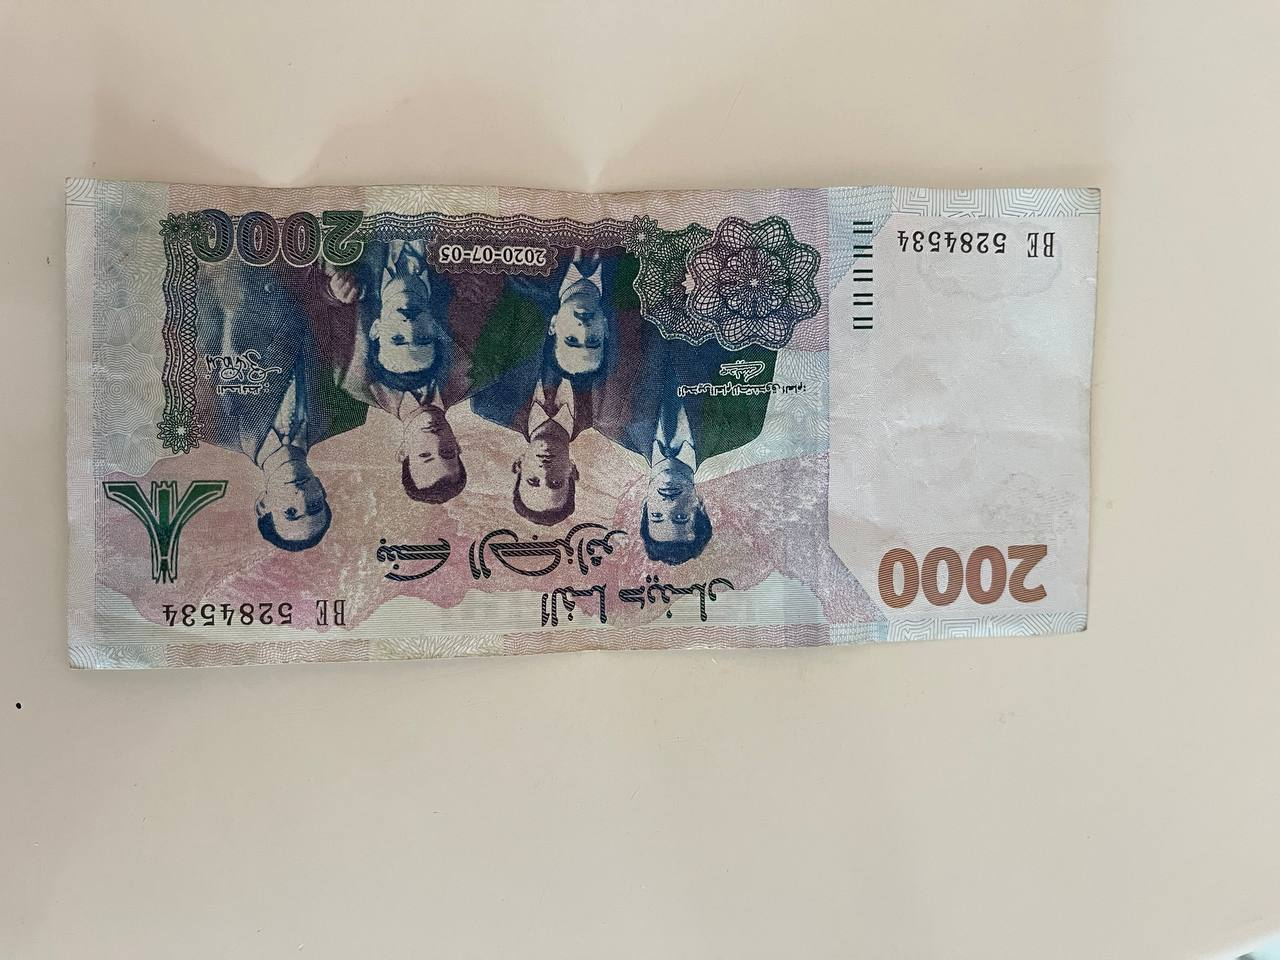
Denomination: 2000DZD